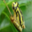
Label: frog